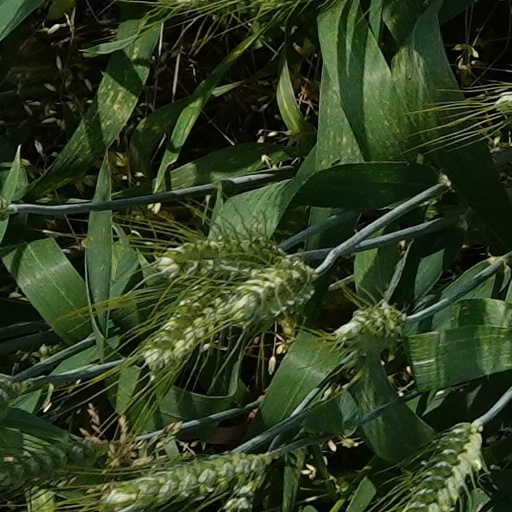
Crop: wheat